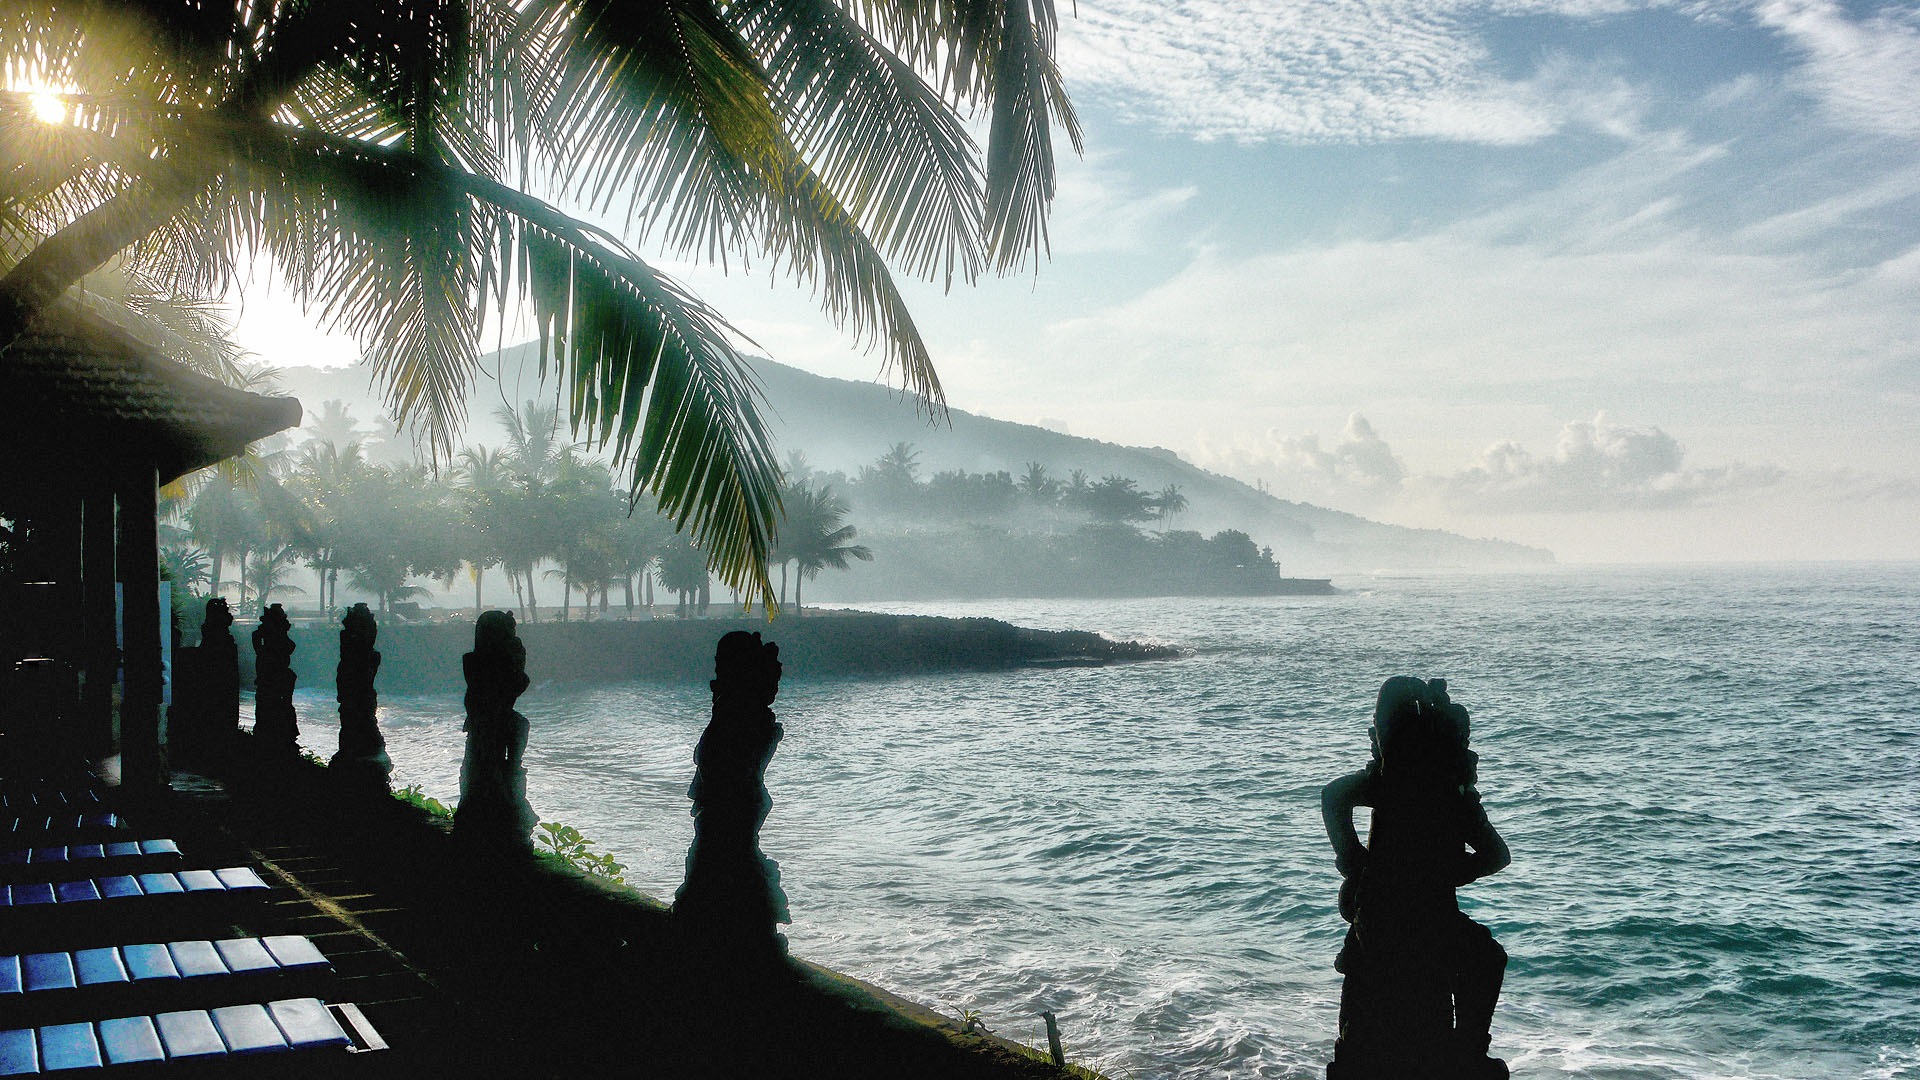
beach, sea, coast, ocean, horizon, wave, travel, bali, computer wallpaper, candidasa